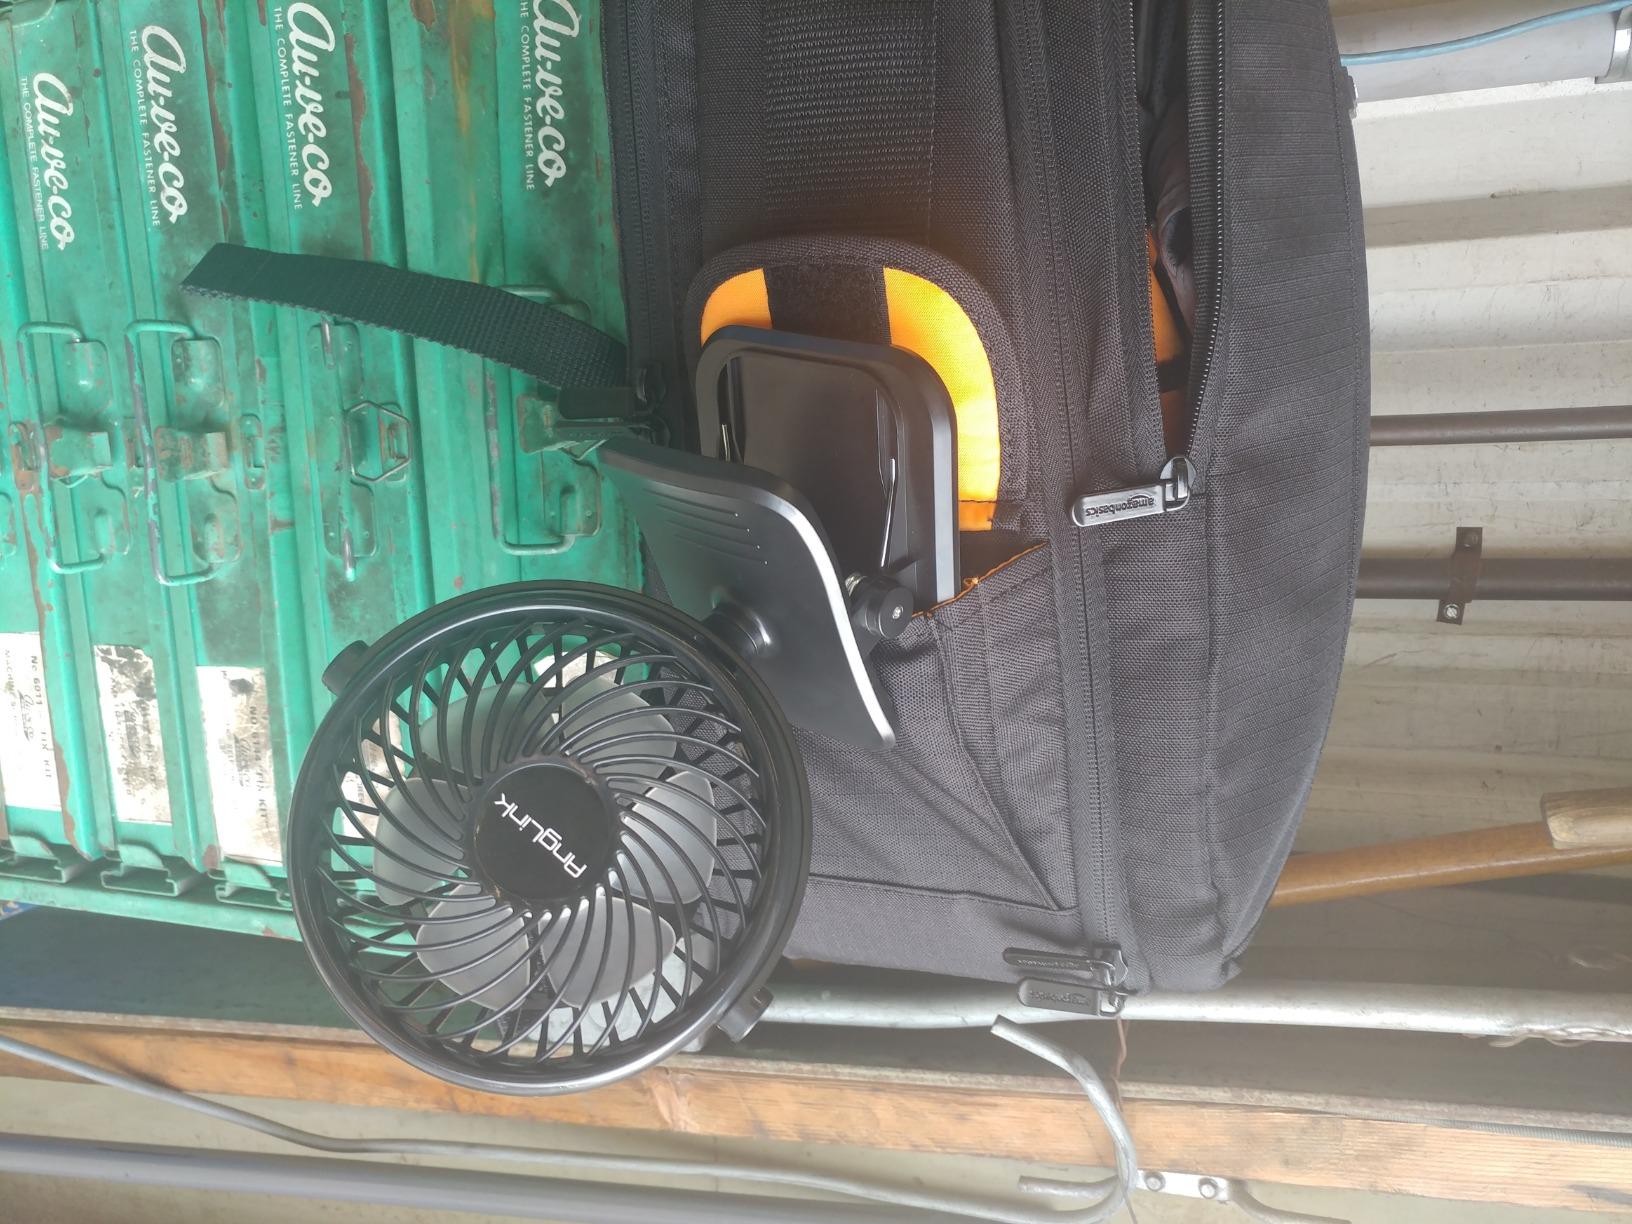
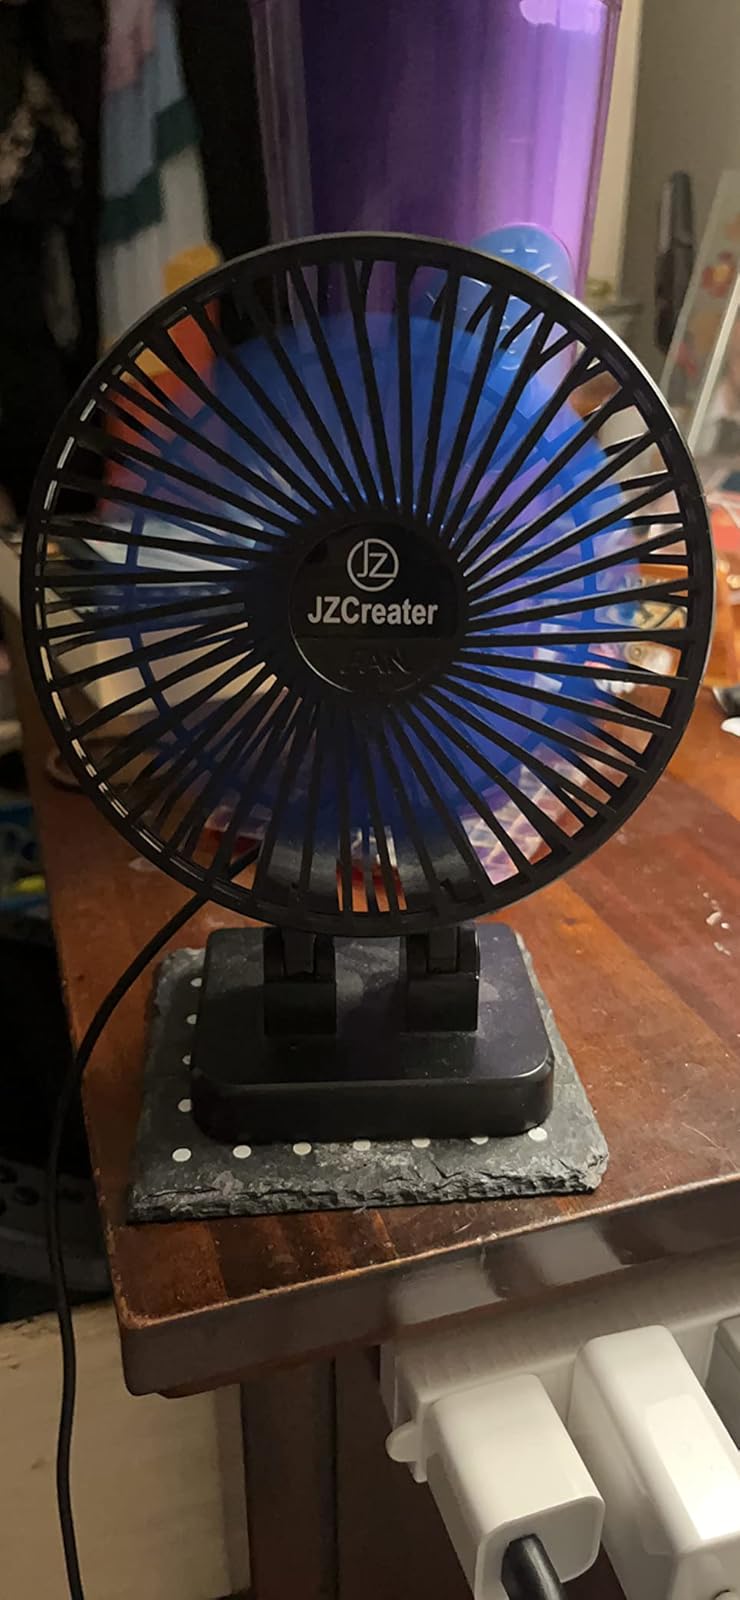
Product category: fan
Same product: no